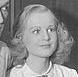
Age: 40